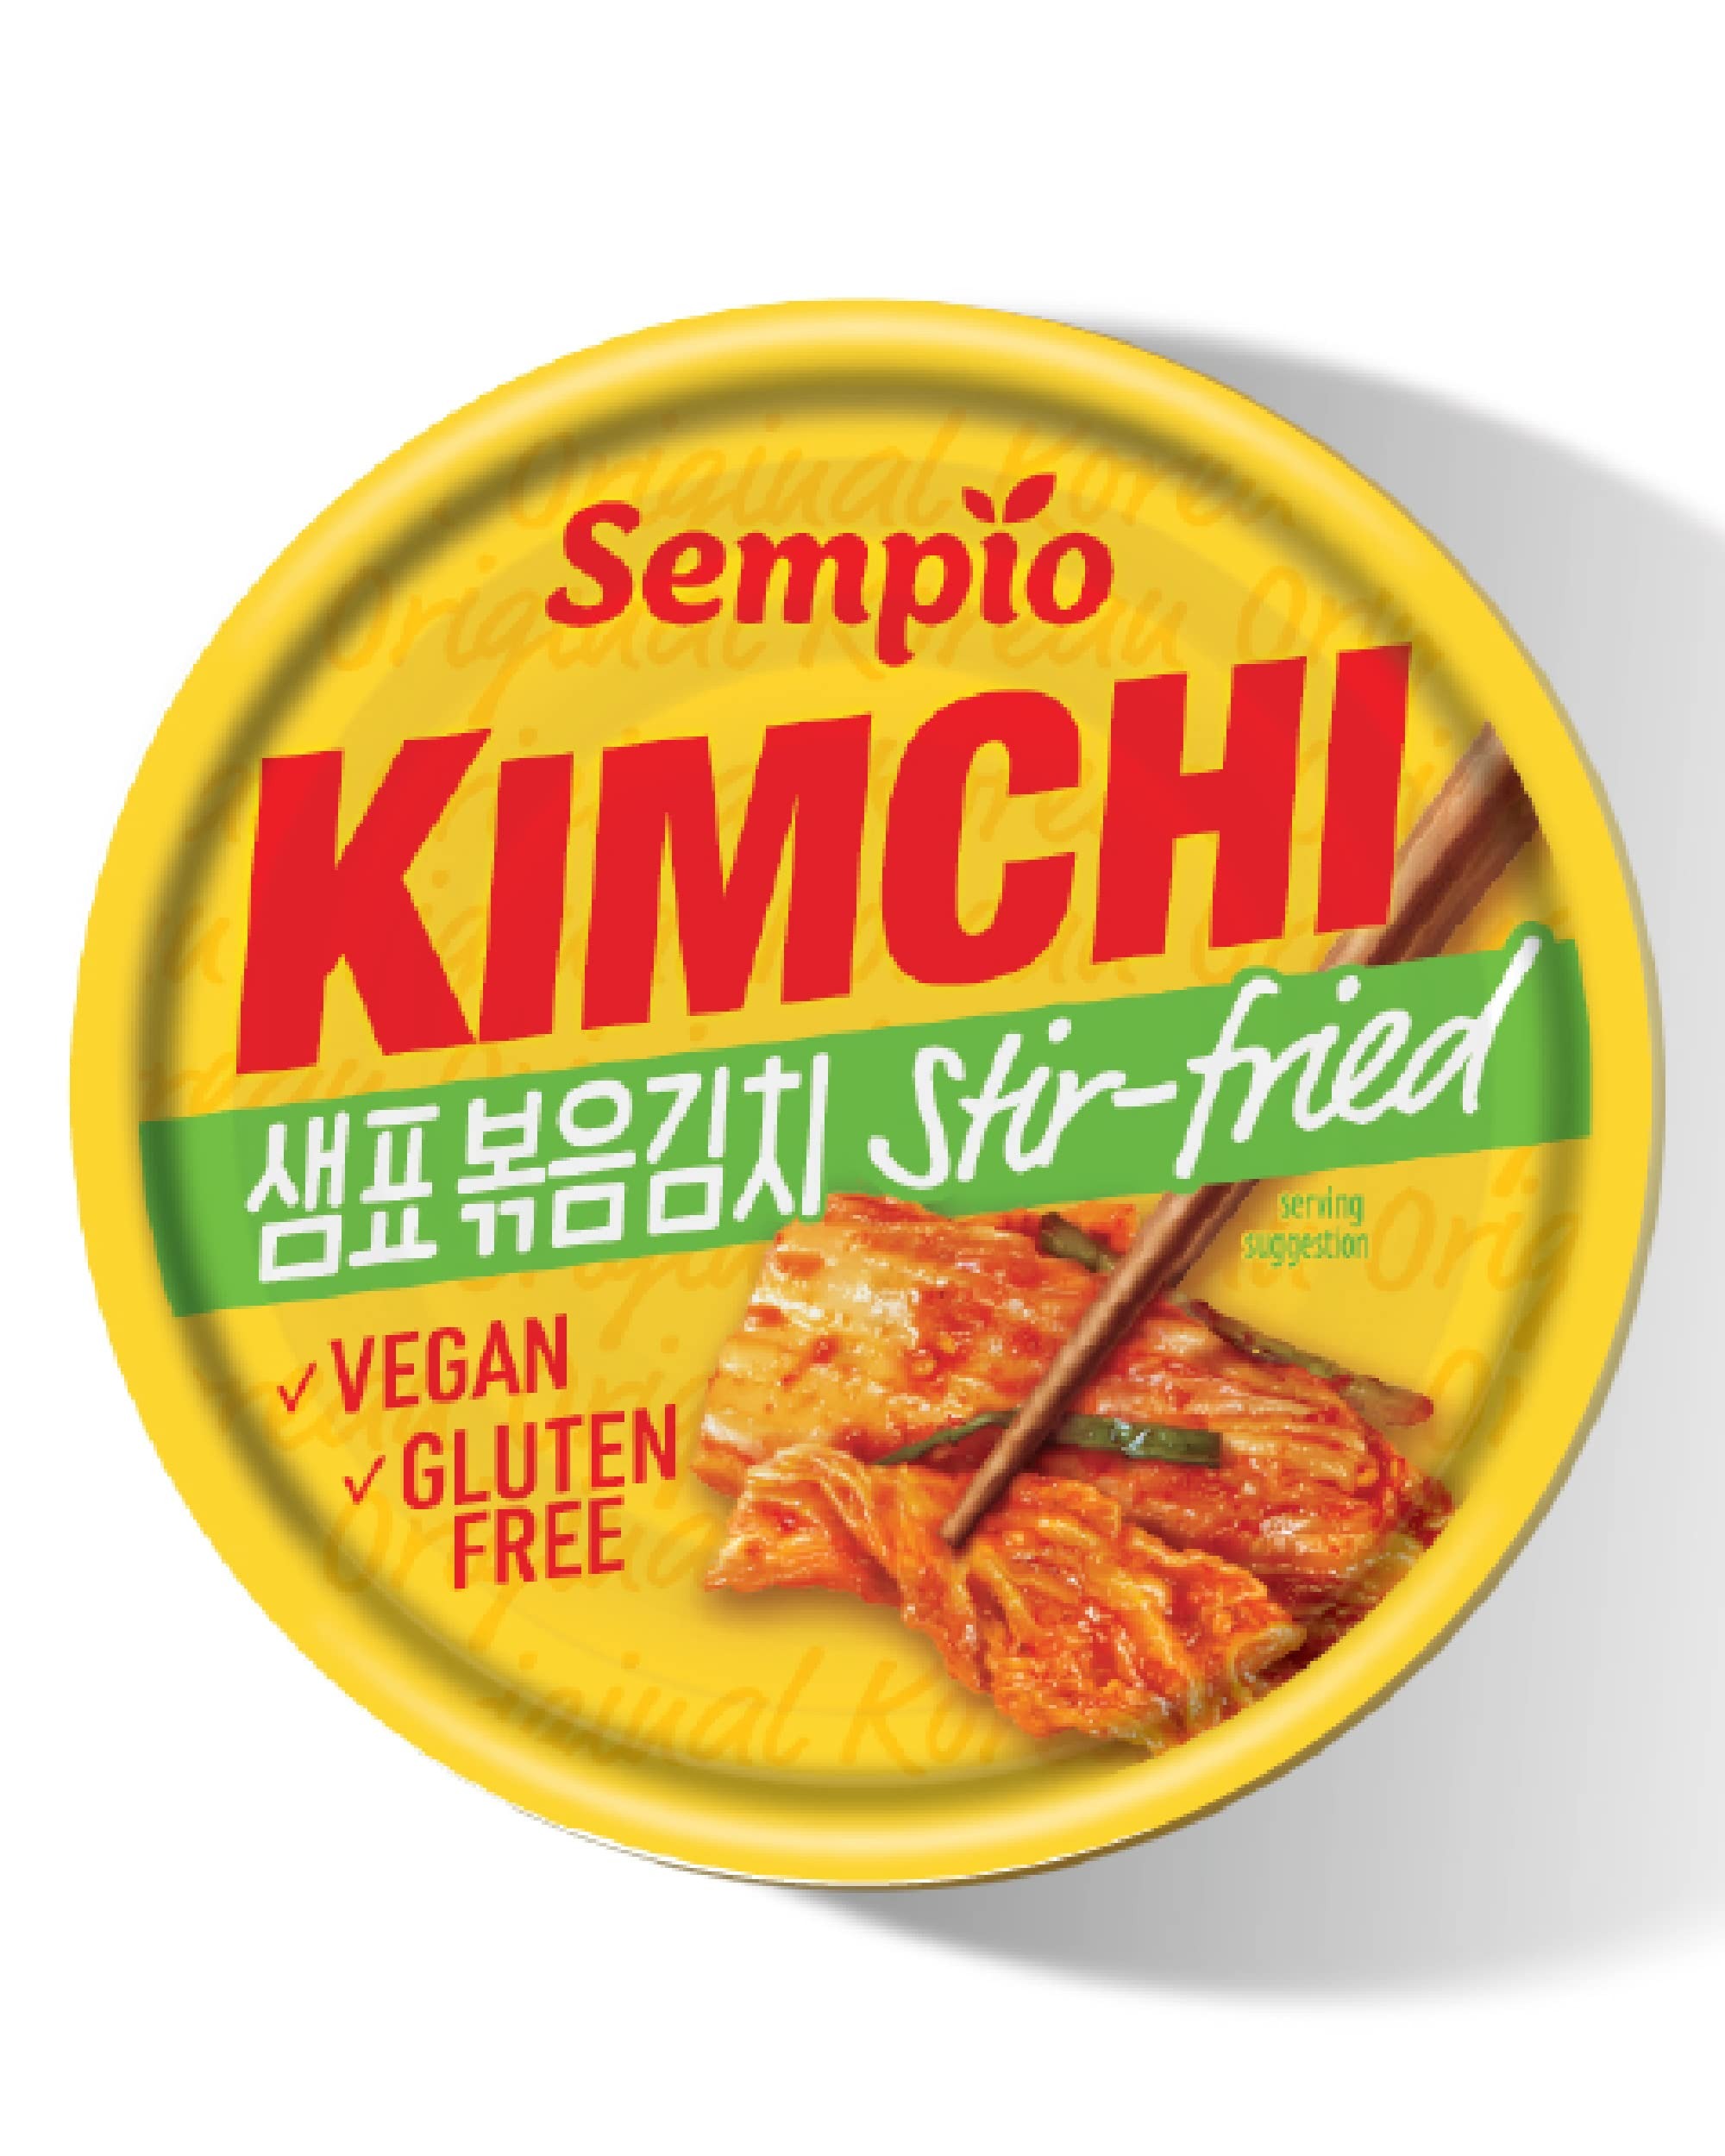
Item Name: SEMPIO Canned Kimchi Stir-Fried – Ready-to-Eat Traditional Korean Spicy Fermented Napa Cabbage for Rice Bowls, Ramen, Eggs, Bibimbap, Grilled Meats​ (Pack of 1/5.64oz / 160g, Vegan, Gluten-Free)
Bullet Point 1: 📅 EXPIRATION DATE FORMAT: DD.MM.YYYY
Bullet Point 2: SEMPIO CANNED KIMCHI, STIR-FRIED (5.6oz / 160g) - Discover the perfect balance of flavors with our stir-fried kimchi. It's a delightful blend of sweet, sour, and a hint of umami, less pungent than uncooked kimchi.
Bullet Point 3: CONVENIENT & HEALTHY - Ready to eat, it's the ideal companion for camping, picnics, and outdoor adventures. Vegan, gluten-free, and free from preservatives, artificial colors, and flavors.
Bullet Point 4: ARTISANAL CRAFTSMANSHIP - Sempio's Kimchi in a can embodies the legacy of Korean culinary artistry. Made with authentic Napa cabbage and a blend of carefully selected ingredients, our kimchi carries the essence of traditional Korean flavors, providing you with an exceptional taste experience.
Bullet Point 5: VERSATILE KIMCHI DELIGHT - Elevate your dishes with the complex flavors of our stir-fried kimchi. It's a fantastic addition to noodles, rice, tacos, sandwiches, and more.
Bullet Point 6: SEMPIO - Sempio is your trusted source for quality and heritage. With HACCP certification, we're dedicated to enhancing your lifestyle with the finest fermented foods. Over seven decades of heritage ensures a product made for everyone, rooted in our founder's commitment to family-safe, wholesome products.
Product Description: Stir-fry Kimchi
Value: 5.64
Unit: Ounce

Price: 4.13